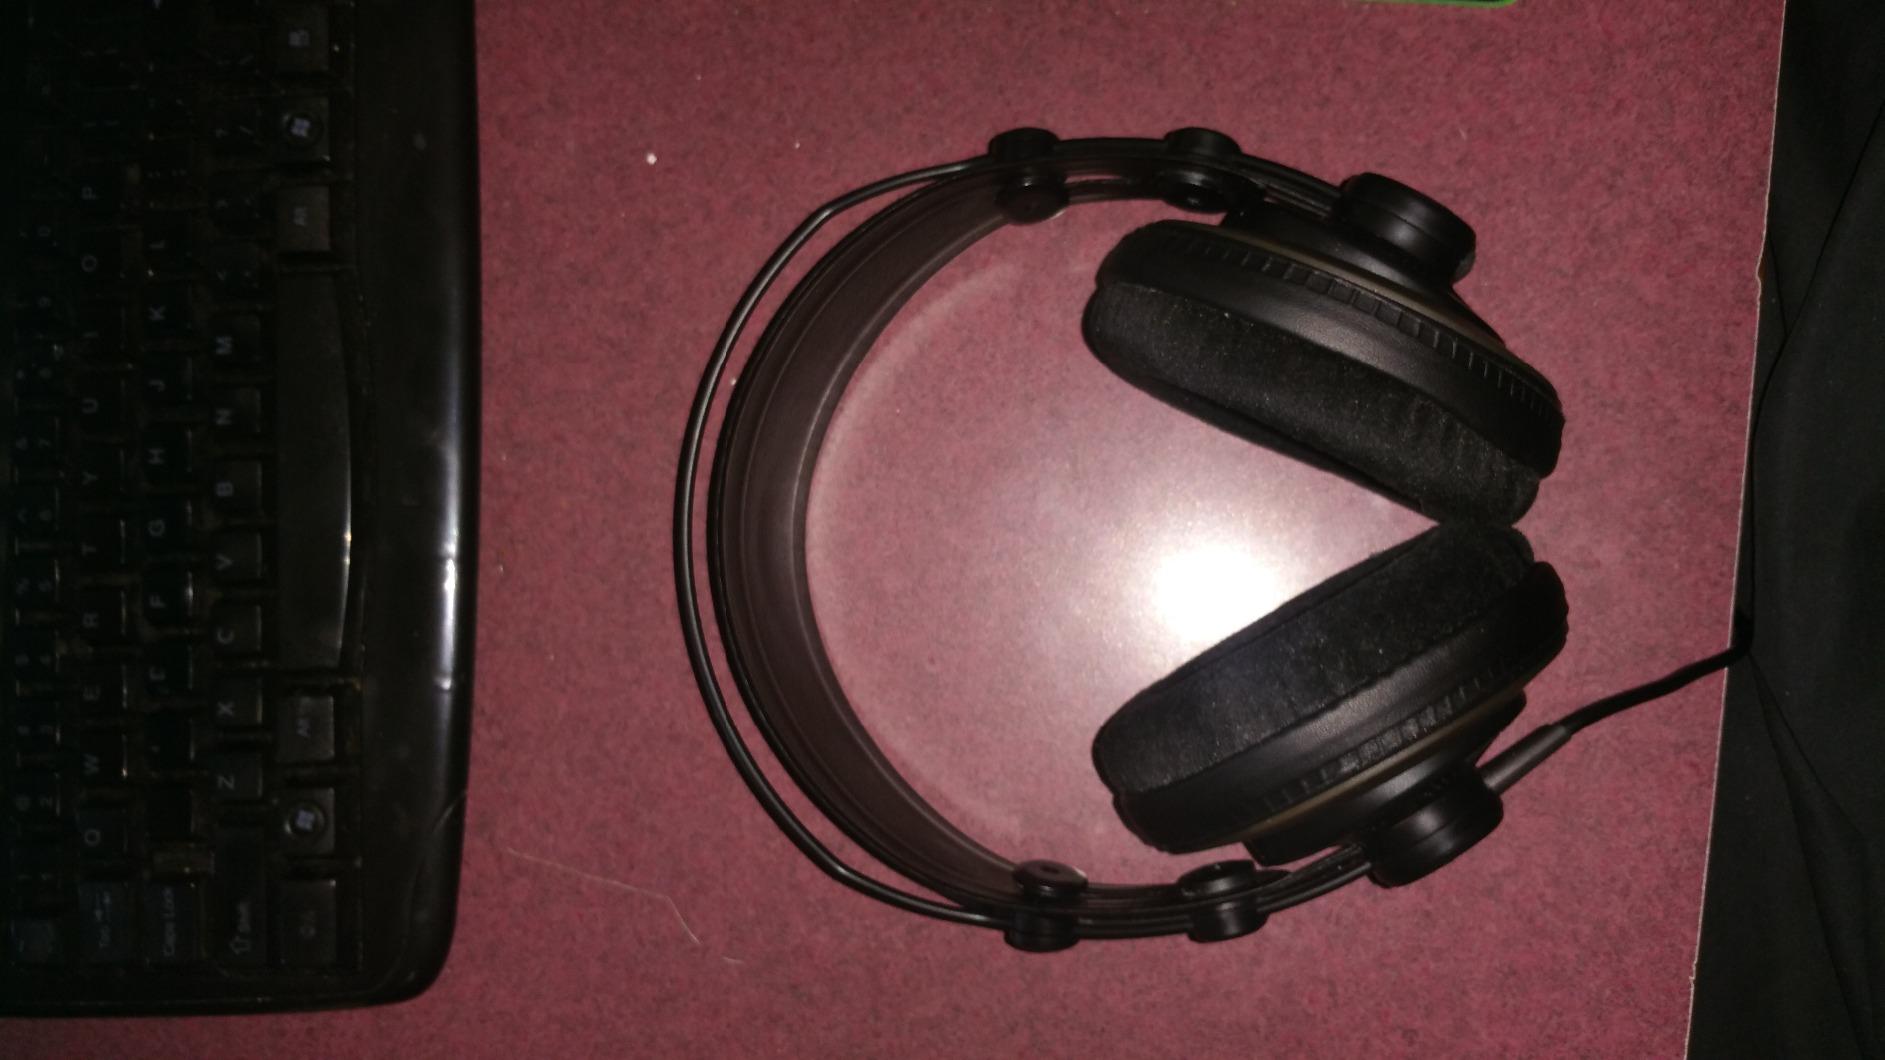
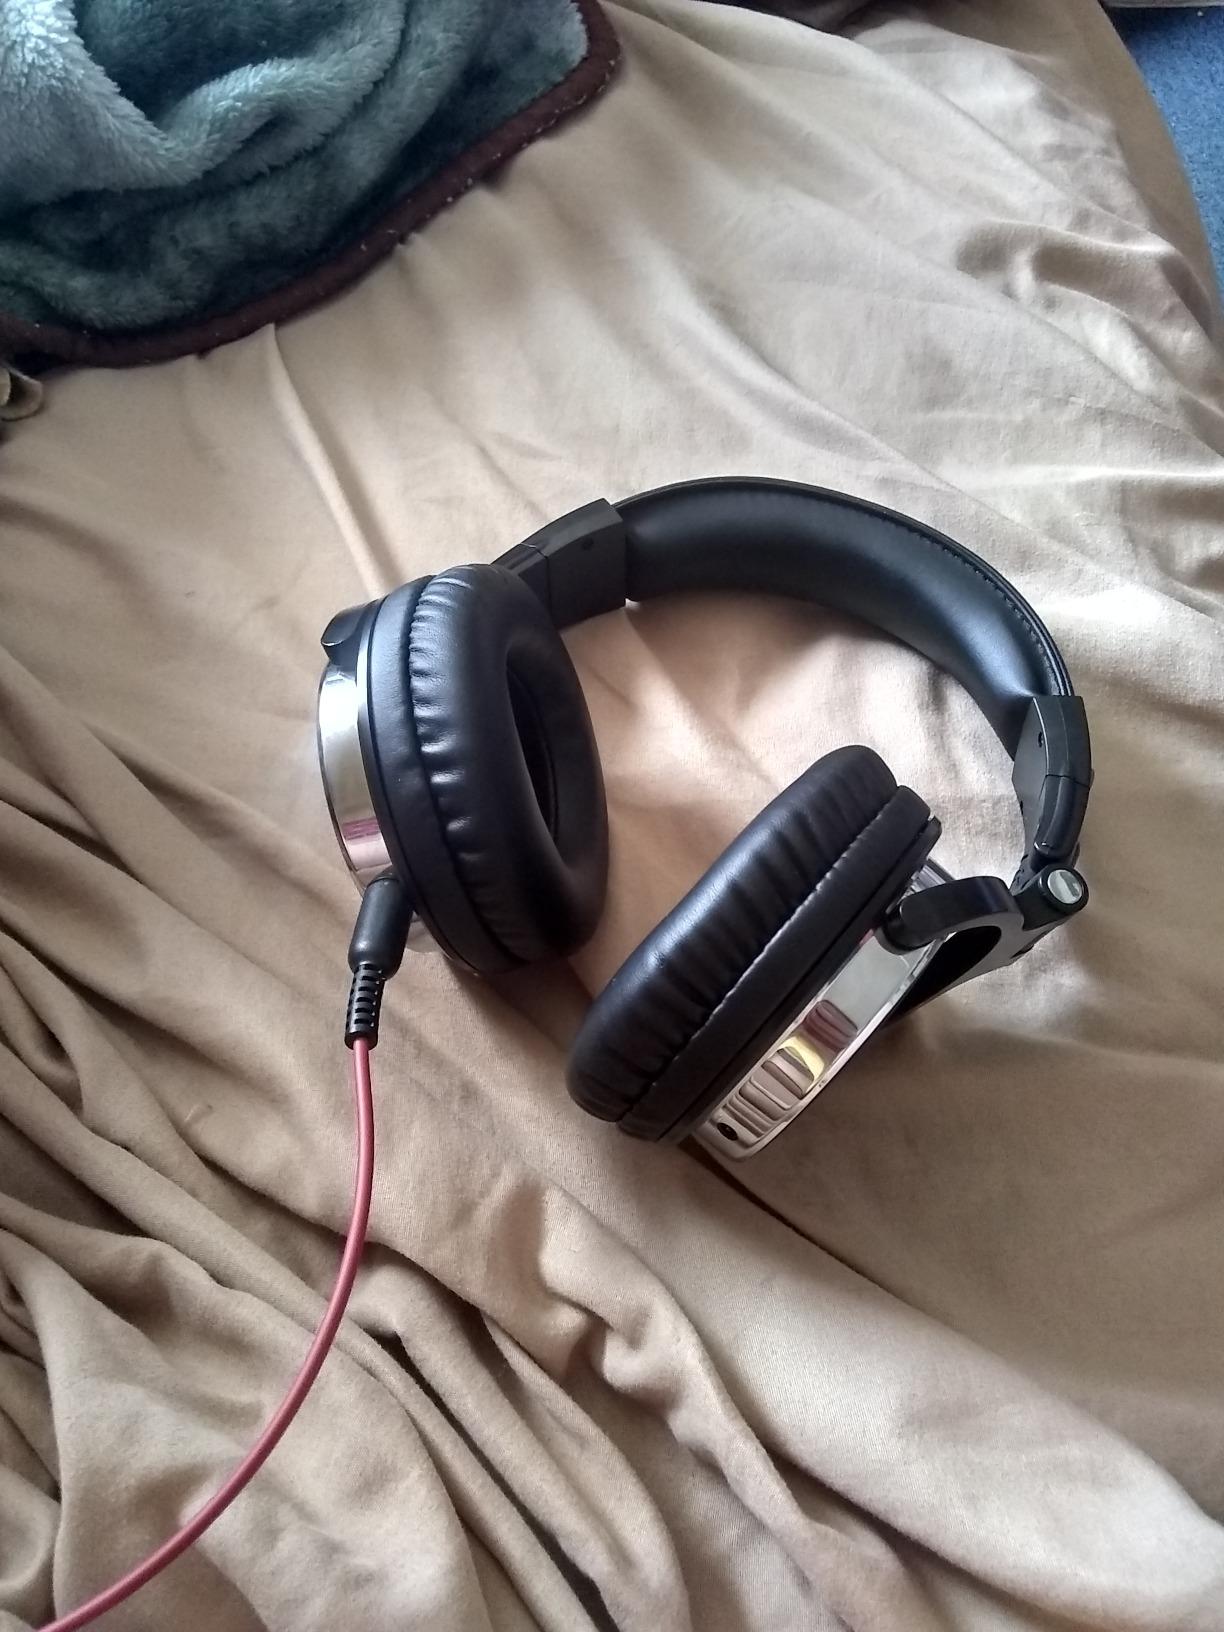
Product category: headphones
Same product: no